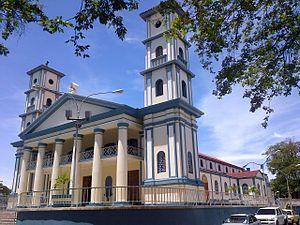
Les juridictions catholiques du Venezuela sont organisées en neuf provinces ecclésiastiques, chacune dirigée par un archevêque. Ces provinces sont elles-mêmes divisées en 25 diocèses et 9 archidiocèses, chacune dirigée par un évêque ou un archevêque. Il y a, en outre, trois vicariats apostoliques, un ordinariat militaire et deux exarchats apostoliques pour les Églises melkite et syriaque.